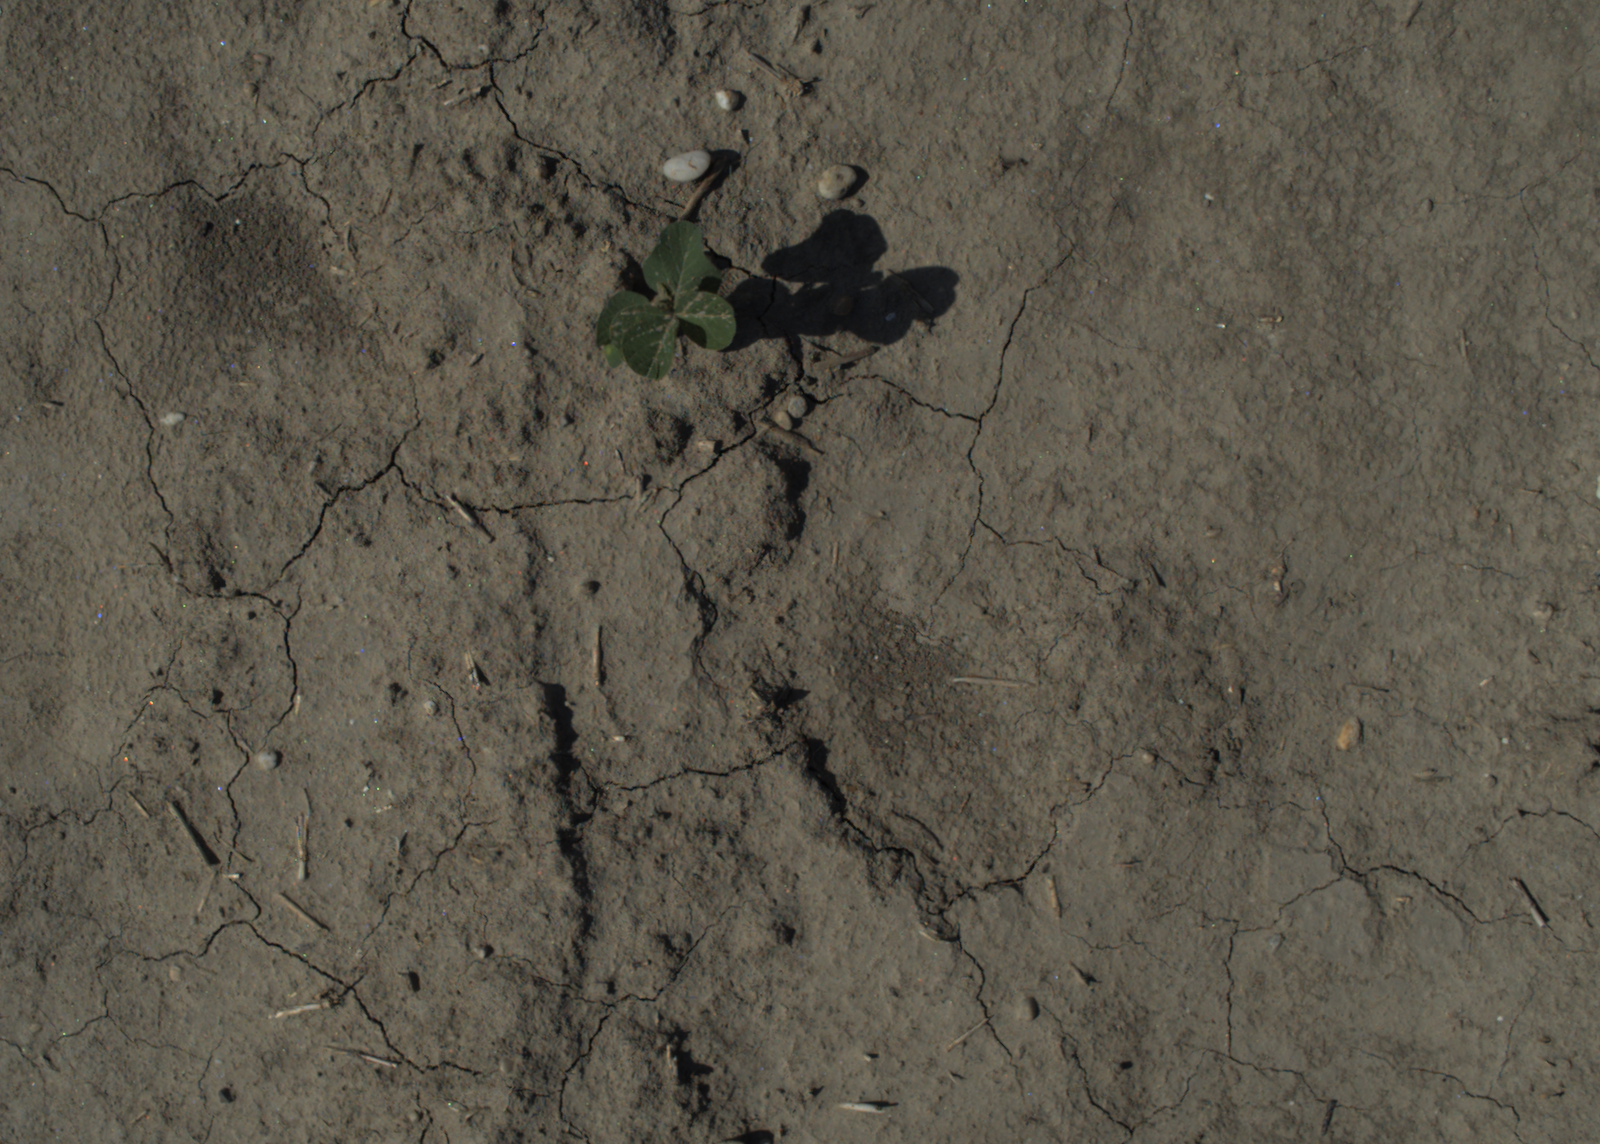
Capture date: 15.07.2021 10:10:59
Weather: sunny
Wind: light
Seeding date: 08.06.2021
Plant canopy height (mm): 962